Anton Windfelder

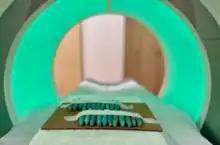
Manduca sexta during Magnetic resonance imaging (MRI)

Windfelder's scientific focus is on the functional imaging of insects. He exploits medical imaging methods such as computed tomography, magnetic resonance imaging, positron emission tomography, or photoacoustic imaging to study physiological and immunological processes in insects. He was the first scientist to use F-fluorodeoxyglucose positron emission tomography (FDG-PET) to show pathological glucose metabolism in tobacco hornworms with gut inflammation His work shows that the previously mentioned methods can also be used in insects to detect inflammation in analogy to humans.